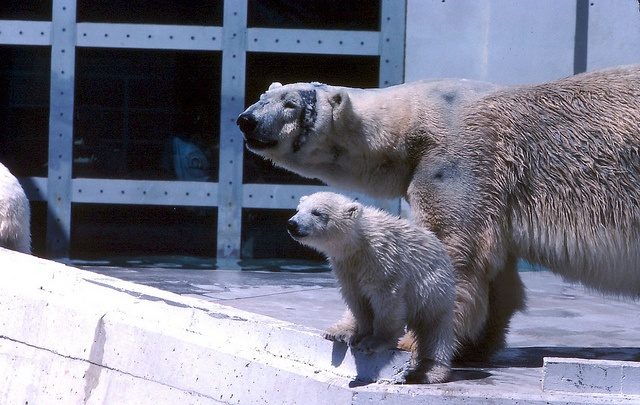
An adult polar bear standing with a young polar bear.
A polar bear and her cub in a cement enclosure.
Large forbearance small polar bear standing on white concrete block.
The animals are standing on the edge of the building.
two brown and white polar bears in their pen